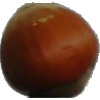
Label: Nut Forest 1